DNA

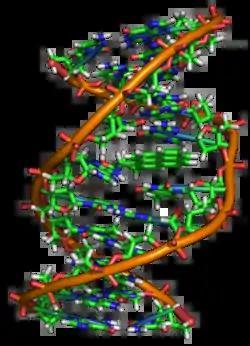
A covalent adduct between a metabolically activated form of benzo["a"]pyrene, the major mutagen in tobacco smoke, and DNA

The expression of genes is influenced by how the DNA is packaged in chromosomes, in a structure called chromatin. Base modifications can be involved in packaging, with regions that have low or no gene expression usually containing high levels of methylation of cytosine bases. DNA packaging and its influence on gene expression can also occur by covalent modifications of the histone protein core around which DNA is wrapped in the chromatin structure or else by remodeling carried out by chromatin remodeling complexes (see Chromatin remodeling). There is, further, crosstalk between DNA methylation and histone modification, so they can coordinately affect chromatin and gene expression.